HMS Ajax (1880)

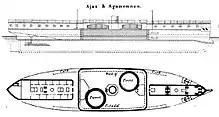
Right elevation and plan from Brassey's Naval Annual, 1886

HMS "Ajax" was the name ship of her class of ironclad battleships built for the Royal Navy during the 1870s. Completed in 1883, she was immediately placed in reserve until 1885 when the ship was commissioned for the first time. Later that year, "Ajax" was assigned as a coast guard ship in Scotland and remained there for the next six years. She was reduced to reserve again in 1891 and was taken out of service a decade later. The ship was sold for scrap in 1904 and subsequently broken up.